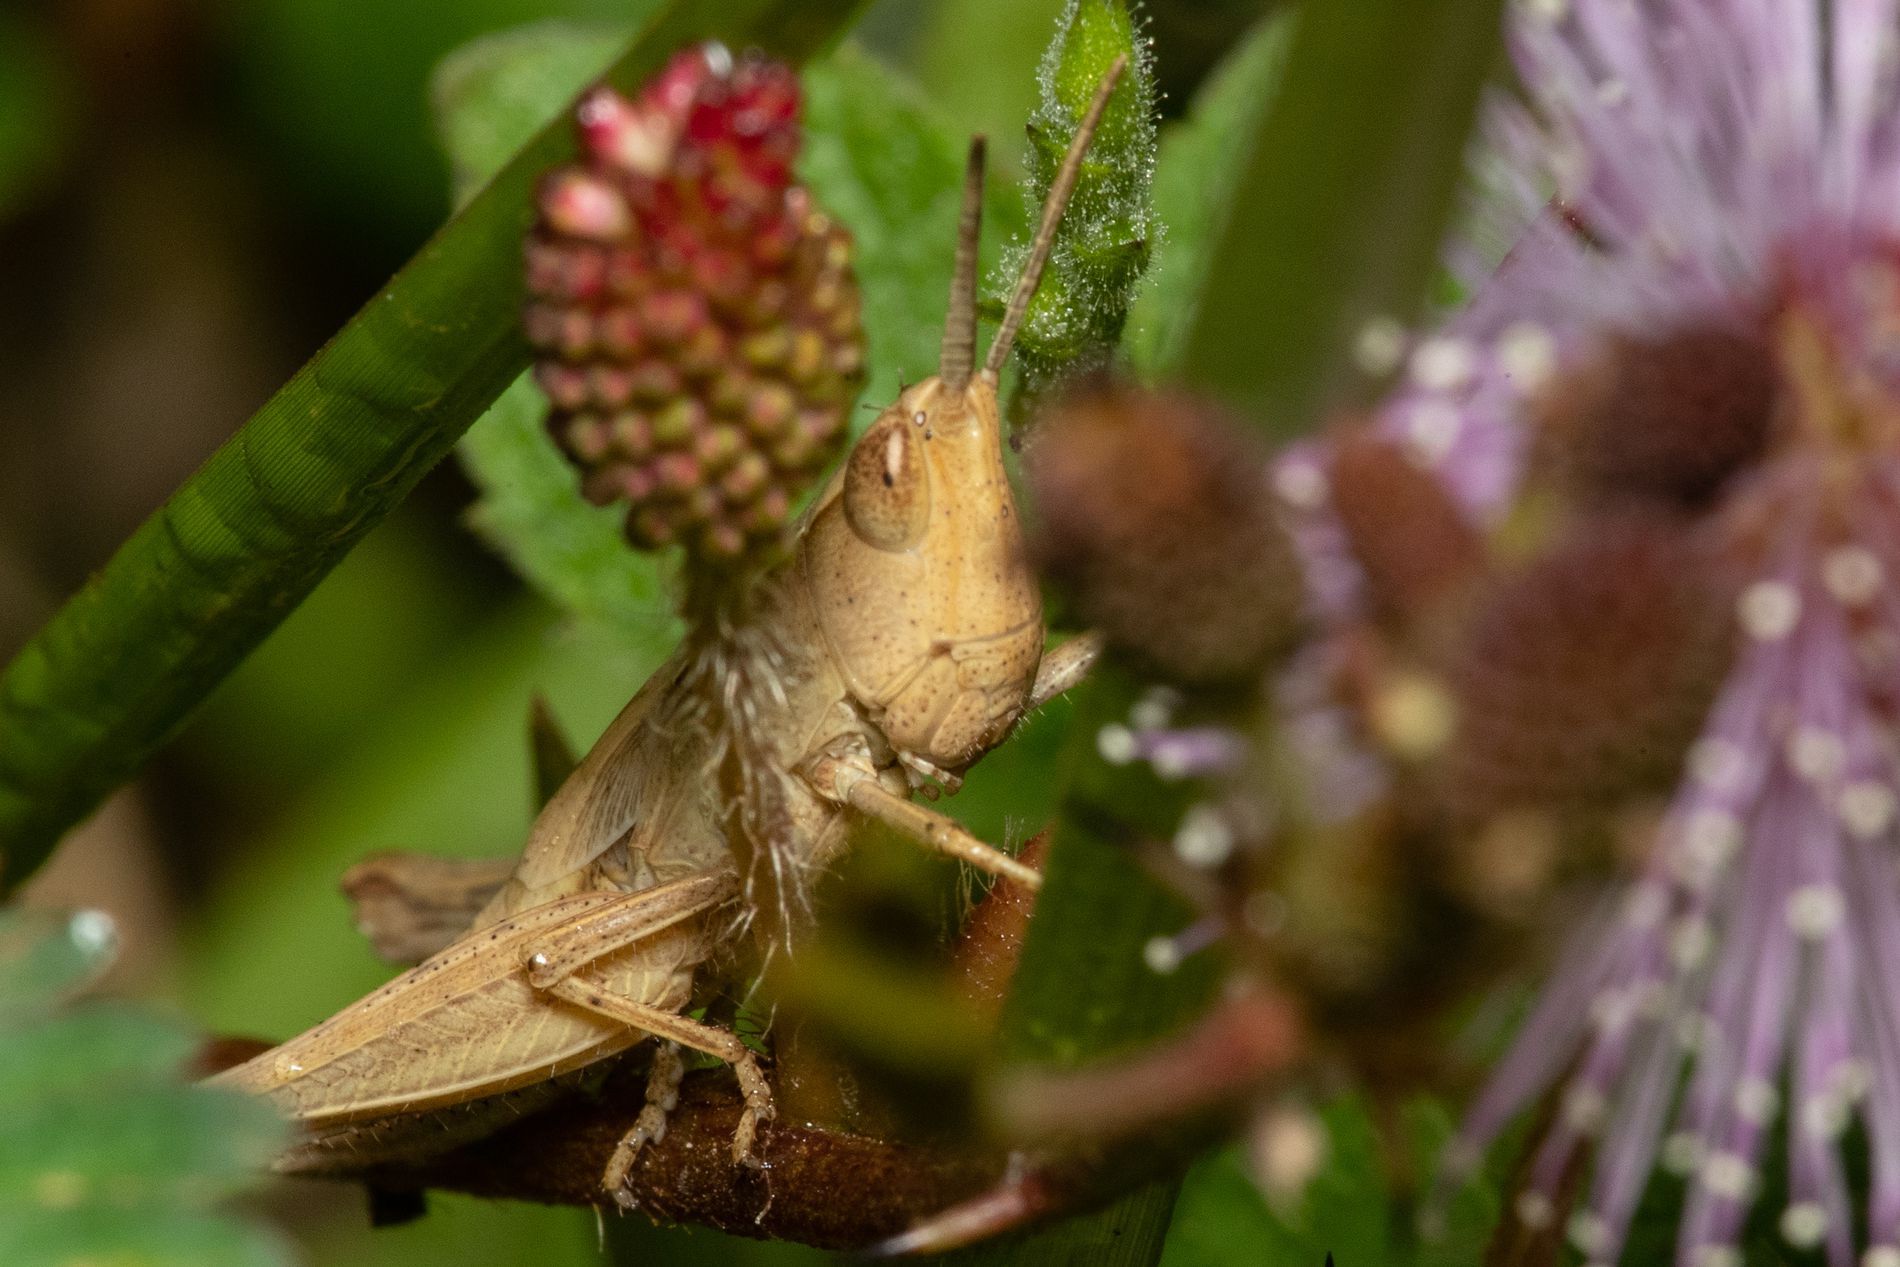
Grasshopper on a Branch.
The image features a blurry greenish background, probably a natural setting. In the foreground, a light brown grasshopper on a branch, surrounded by stems, leaves, and many blurry flowers.
A close-up shot taken under an unknown but proper light source, with an earthy and greenish natural color palette, features a blurry greenish background, probably a natural setting. In the foreground, a light brown grasshopper on a branch, surrounded by stems, leaves, and many blurry flowers. The image gives a sense of calmness, and peacefulness, and showcases the beauty of nature.
Labels: Animal, Cricket Insect, Insect, Invertebrate, Food, Fruit, Pineapple, Plant, Produce, Grasshopper, Flower, Apidae, Bee, Stem, Leaves, Branch, Blurry Foreground, Blurry Background
Camera: Canon Canon EOS-1D X Mark II
Lens: EF180mm f/3.5L Macro USM
Aperture: F18
Exposure: 1/320 sec
ISO: 800
Focal length: 180.0 mm